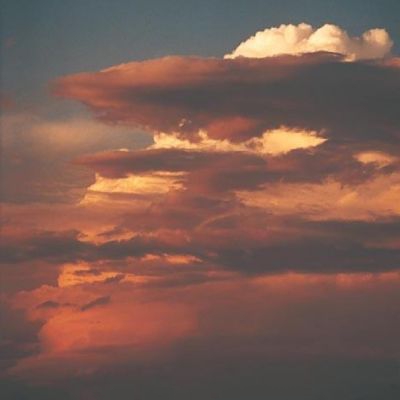
Cloud type: Cumulonimbus (Cb)